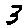
Label: 3